Lexington, Kentucky

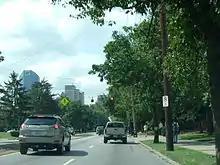
North Broadway near Transylvania University's campus

Lexington has three main active judicial courts in its downtown district. It is served by Fayette Circuit Court, Fayette District Court, and US District Court, Eastern District of Kentucky Lexington Division.